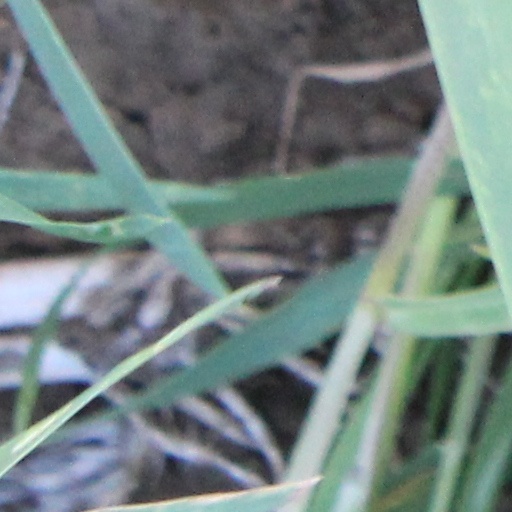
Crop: wheat